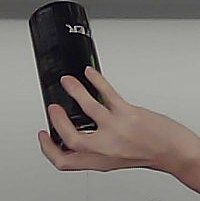
Product: monster_energydrink